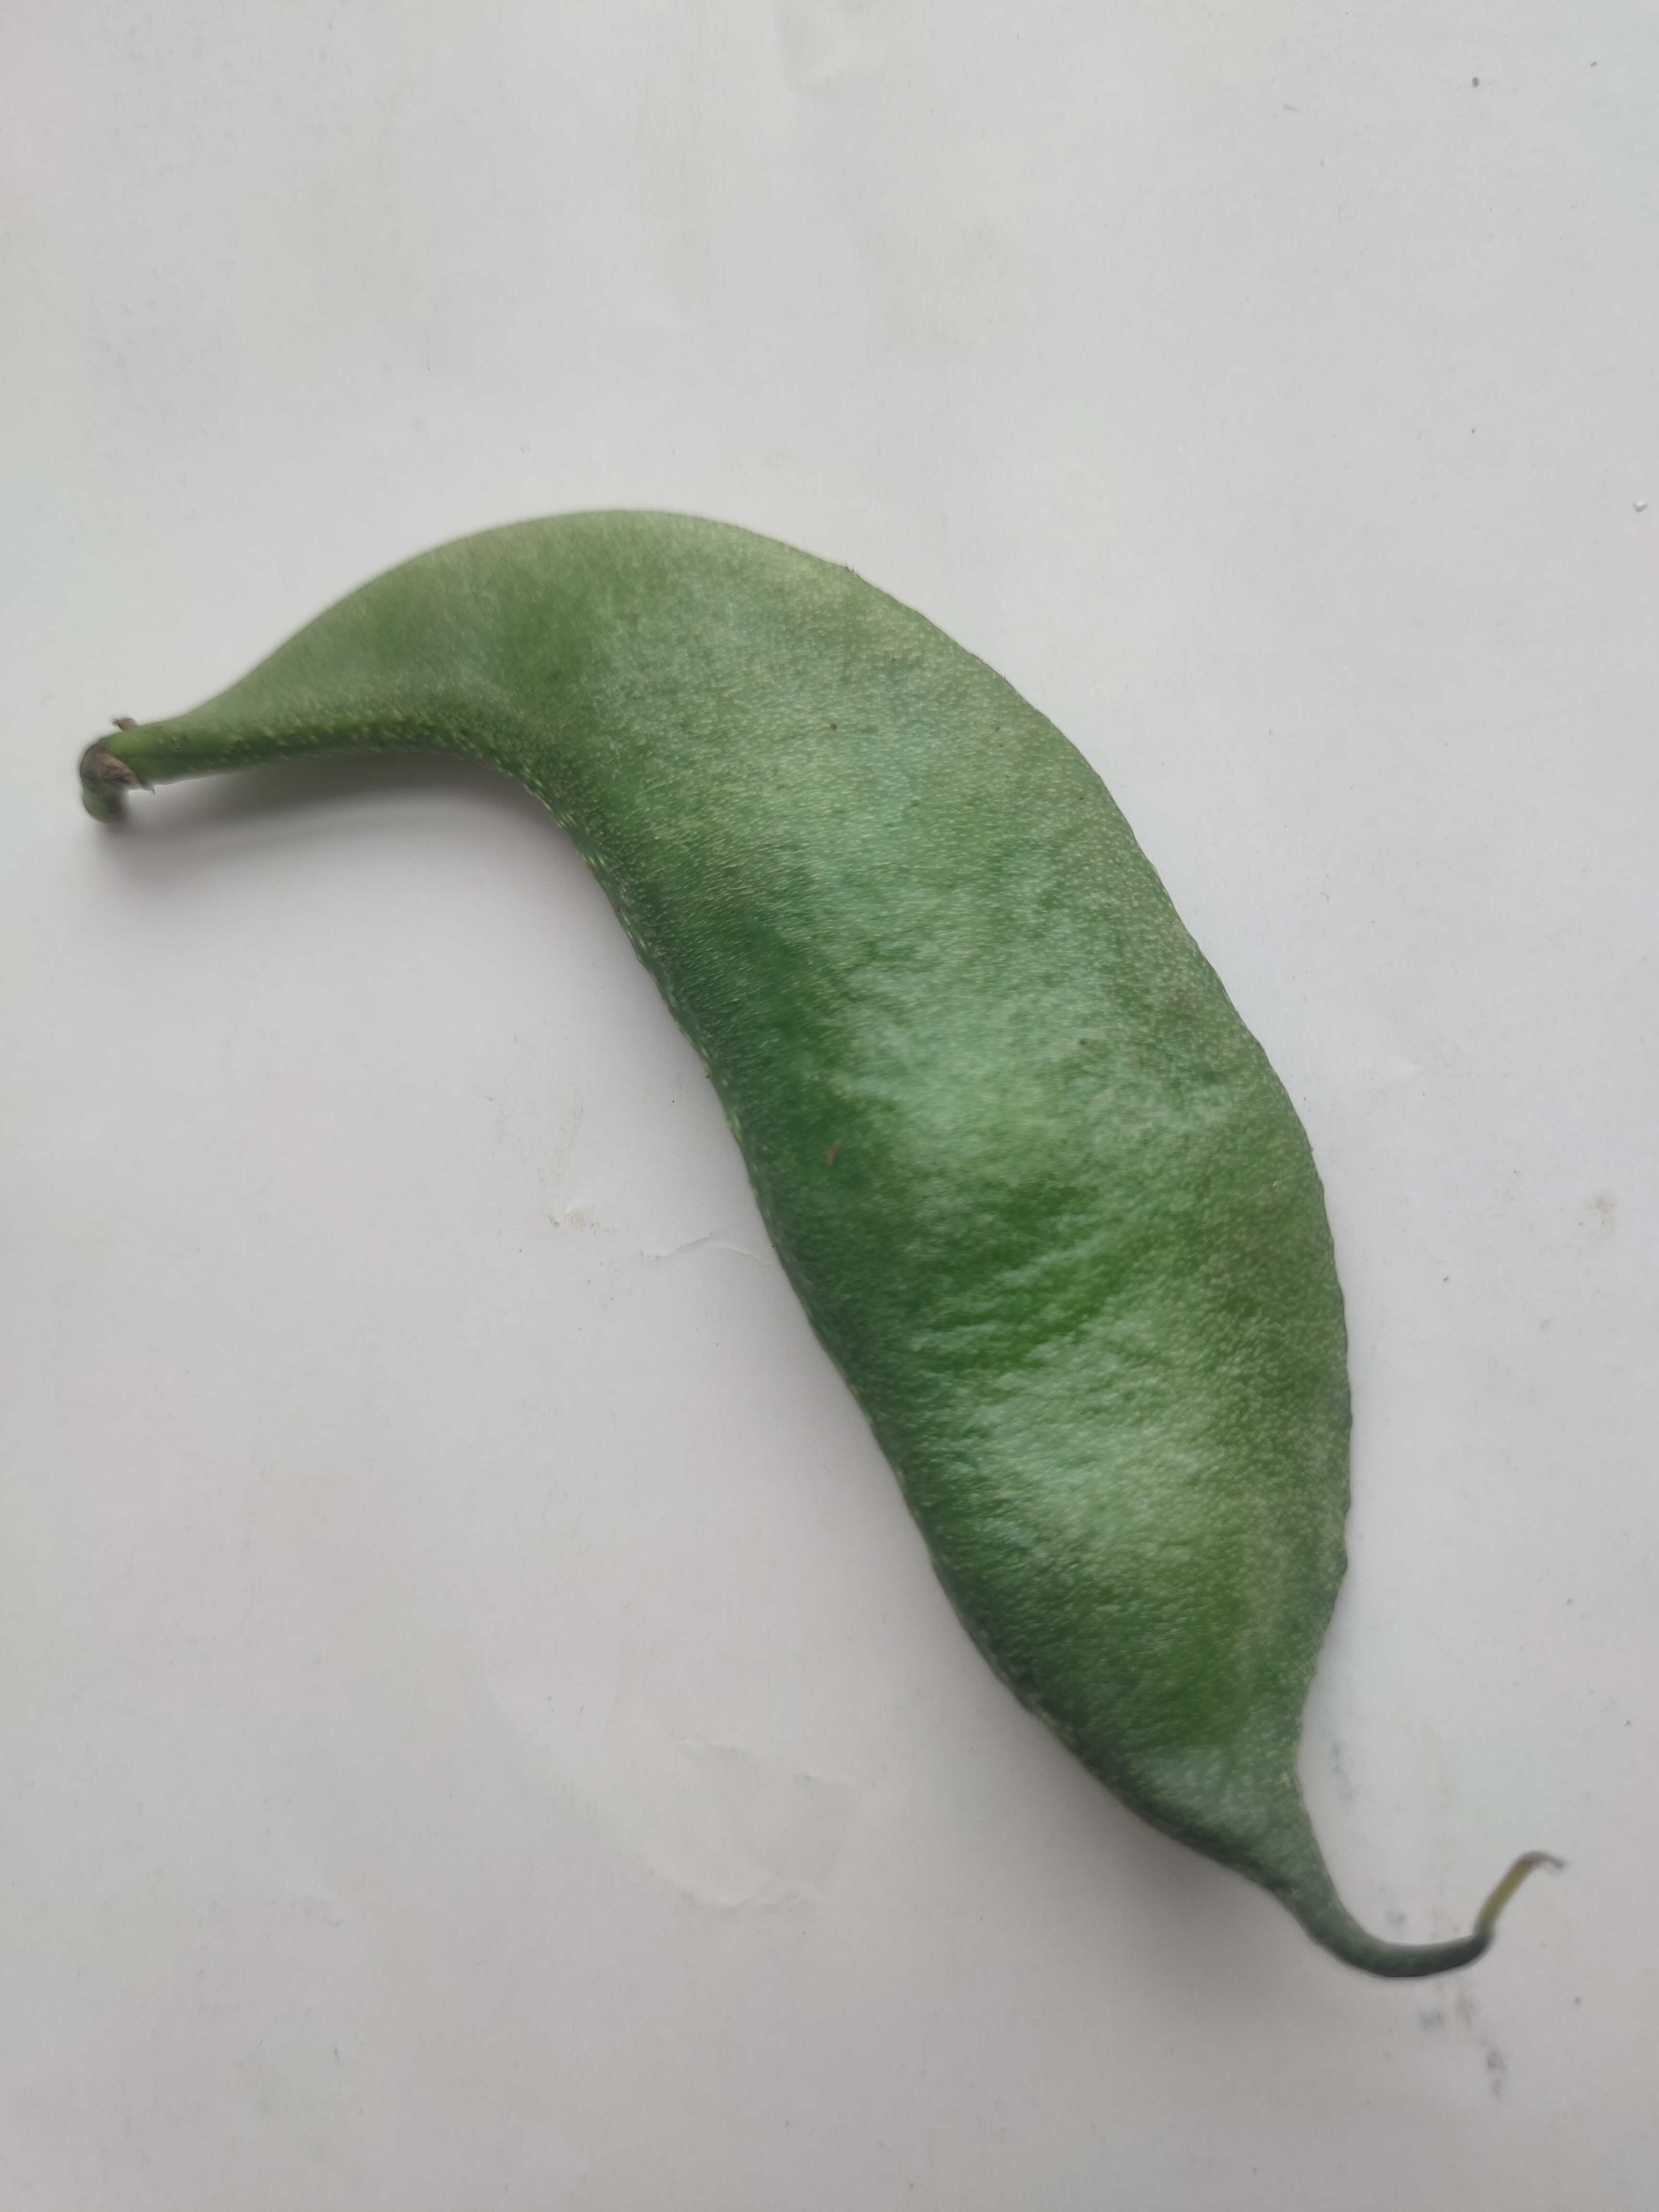
Label: Lablab purpureus